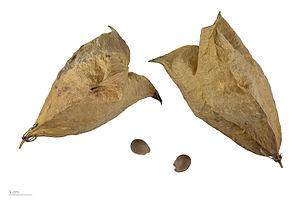
Staphylea colchica, ou staphylée de Colchide, est une espèce d'arbuste caduc de la famille des Staphyleacées que l'on rencontre dans le Caucase et certaines régions d'Asie centrale. Les boutons de fleurs au goût de câpre sont préparés dans certains vinaigres de Géorgie.